James W. Marshall

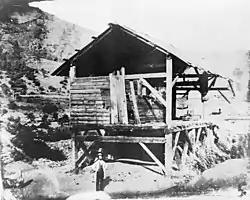
The caption with this photo at the Library of Congress claims that this was Marshall in front of the mill in 1850. However, it was not. The historians at Marshall Gold State Historic Park have concluded that it is not Marshall and believe it to be the photographer's assistant put in the photo to show scale.

Marshall soon entered into a partnership with Sutter for the construction of a sawmill. Marshall was to oversee the construction and operation of the mill, and would in return receive a portion of the lumber. After scouting nearby areas for a suitable location, he eventually decided upon Coloma, located roughly upstream of Sutter's Fort on the American River. He proposed his plan to Sutter, and construction began in late August. His crew consisted mainly of local Native Americans and veterans of the Mormon Battalion on their way to Salt Lake City, Utah.